Aurel Stodola

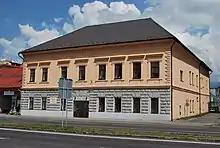
The birthplace in Liptovský Mikuláš (Slovakia)

Aurel Stodola was born in Vrbica-Hušták (now a part of region Liptovský Mikuláš), in the Kingdom of Hungary (now in Slovakia) on 11 May 1859. His father Ondrej Stodola was a leather manufacturer. His mother was Anna (born Kováčová). He was baptized as Aurel Bohuslav, but he used just name Aurel. He was baptized by the famous person of the Slovak emancipation movement, Protestant priest, poet, linguist, and representative of the Slovak national movement in 1840s Michal Miloslav Hodža.